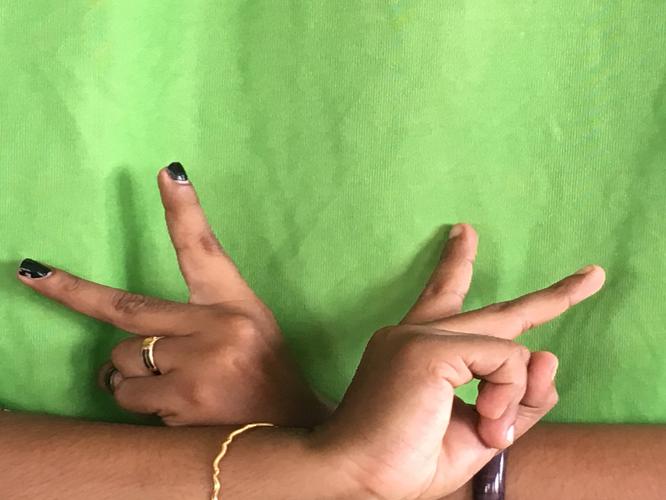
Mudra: Kartariswastika
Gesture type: double_hand